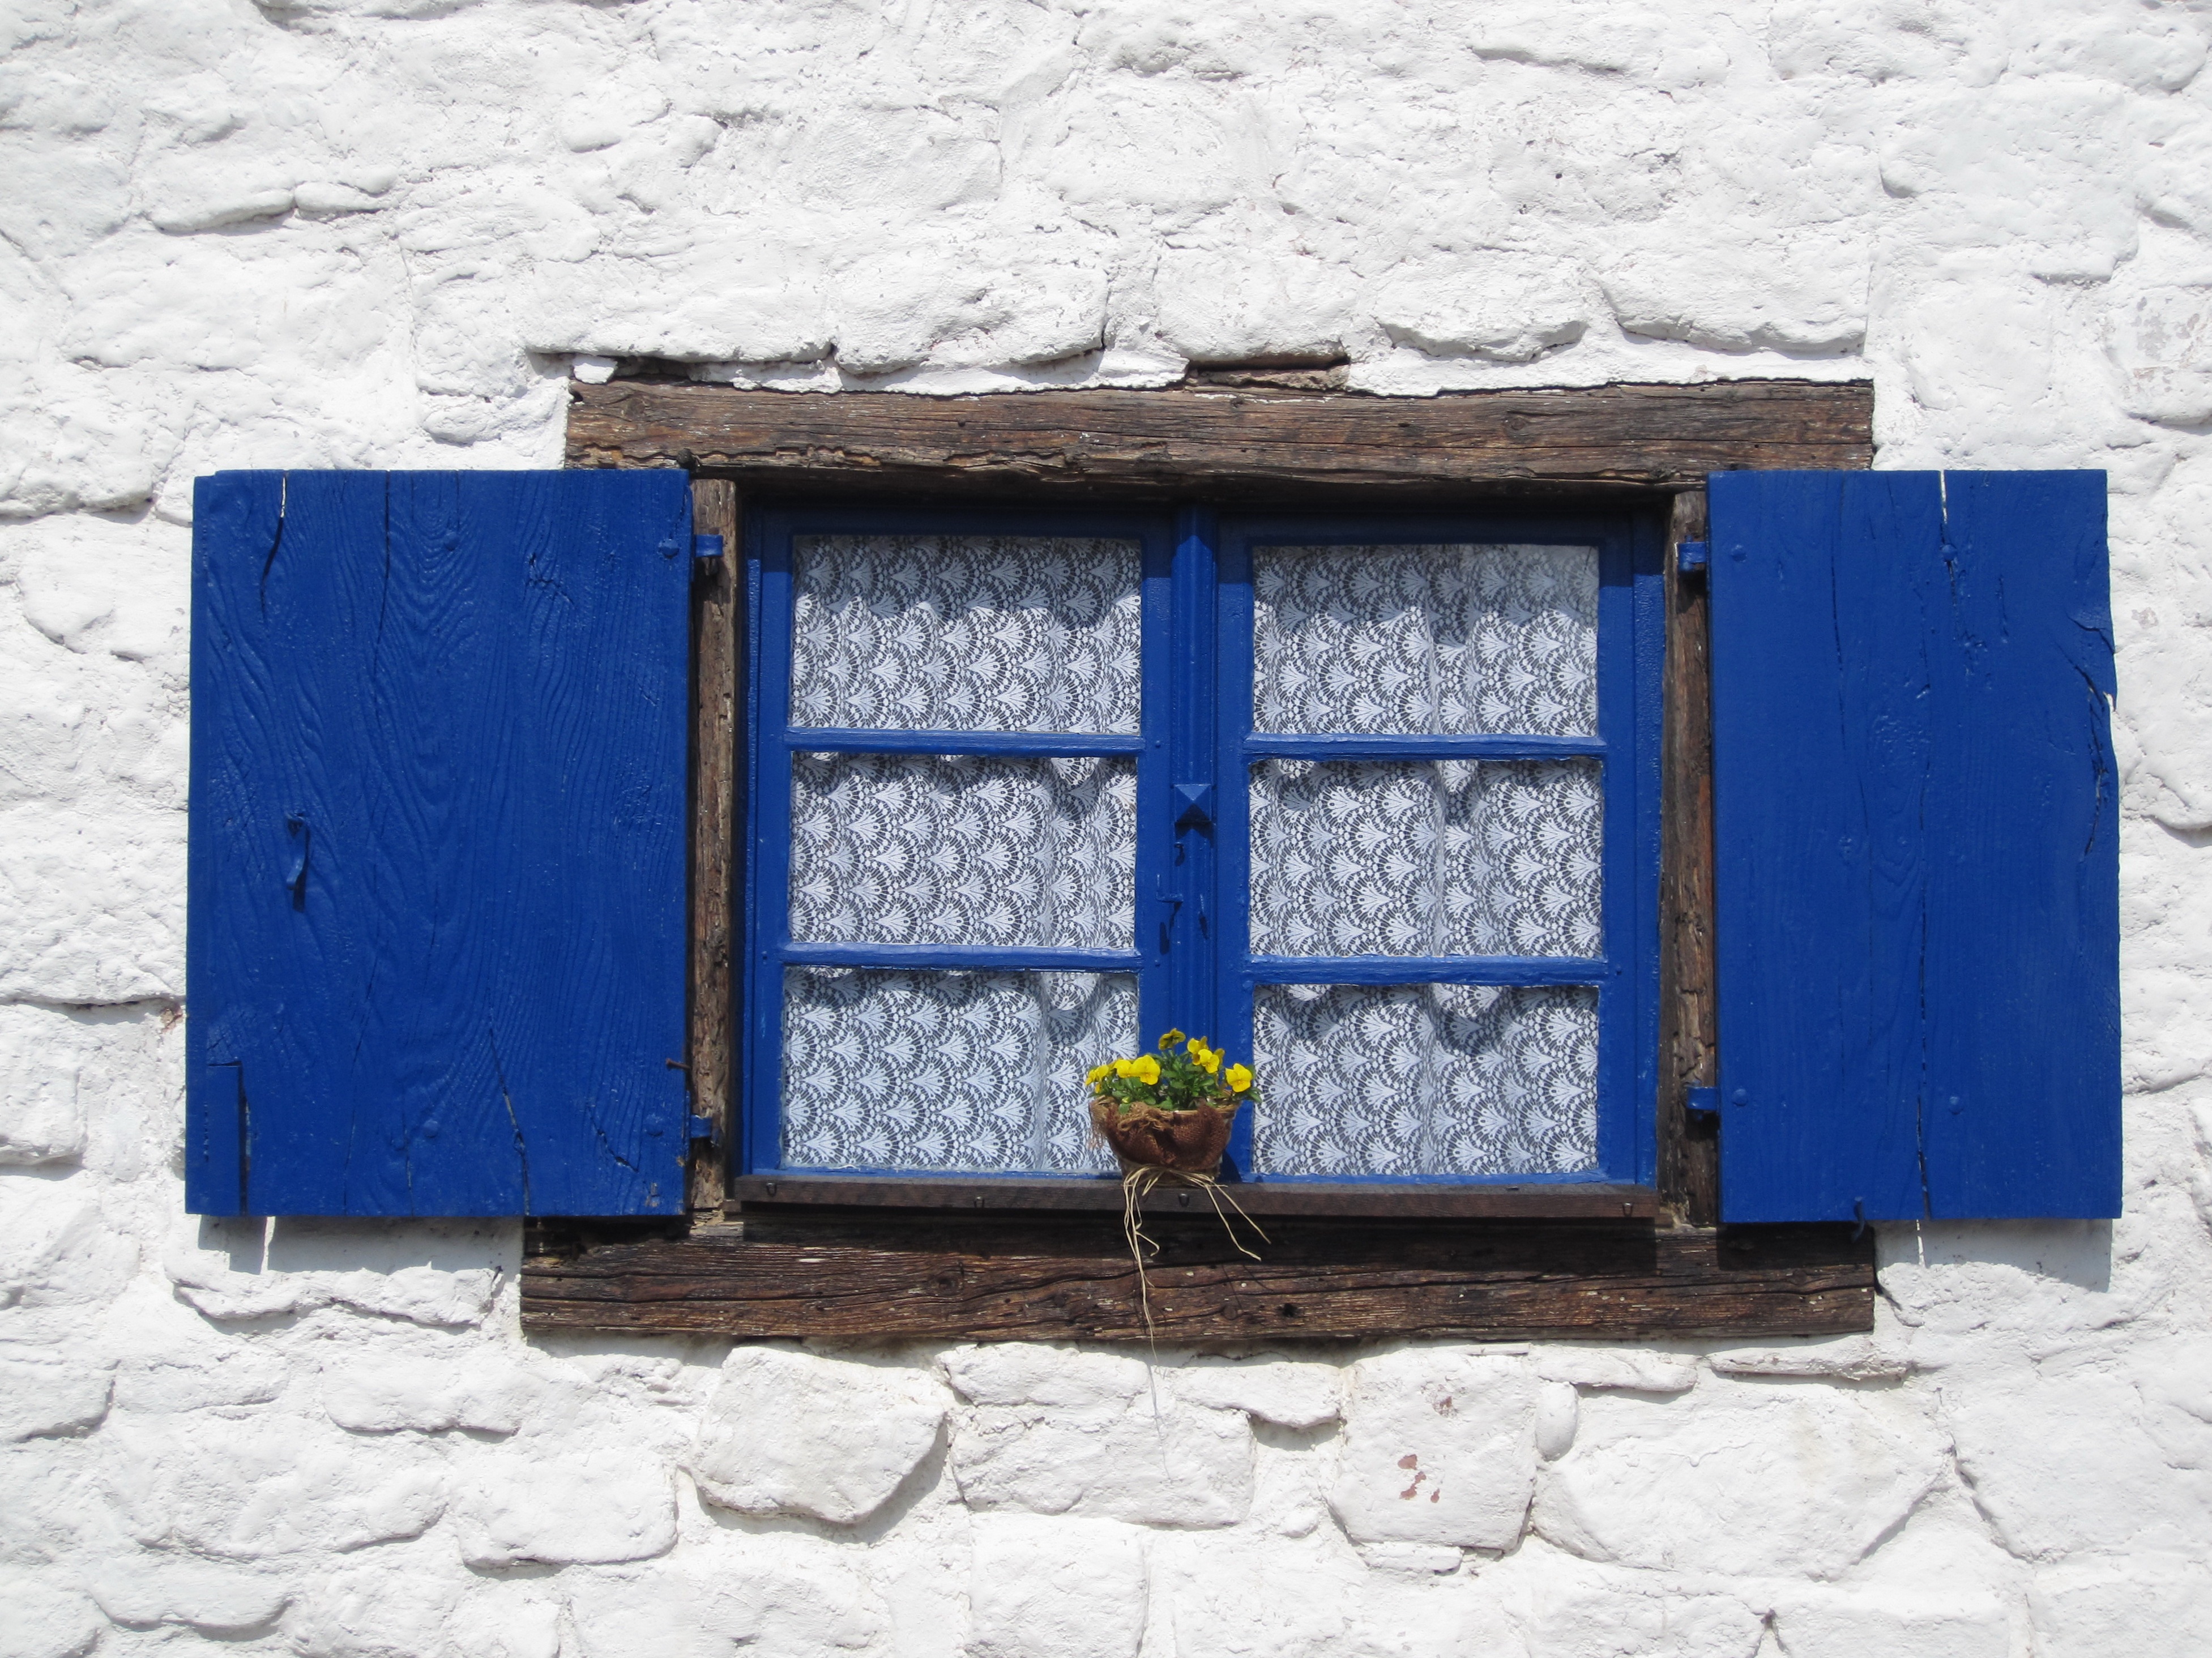
snow, window, building, old, home, wall, france, museum, color, facade, blue, brick, still life, deco, flowers, decorative, farmhouse, history, historically, alsace, housewife, eco museum, ungersheim ecomuseum, ecomus e